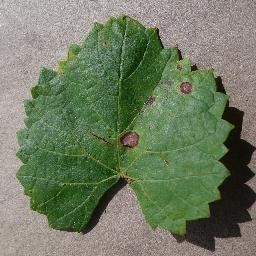
Label: Grape___Black_rot